St. Francis Dam

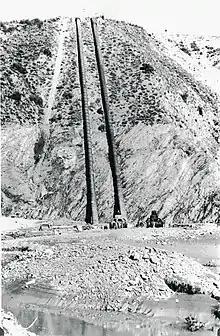
Power Plant 2 after dam collapse

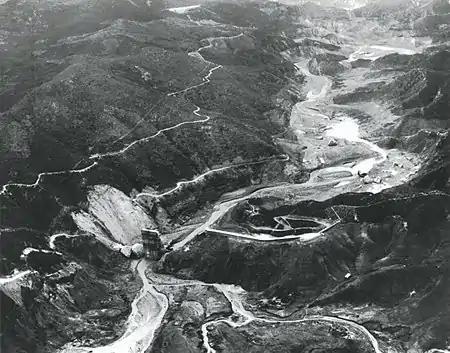
Looking downstream in San Francisquito canyon after dam collapse

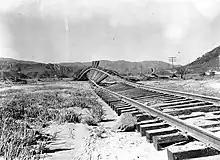
Gnarled railroad tracks of the Santa Paula Branch Line near Piru

Given the known height of the flood wave, and the fact that within seventy minutes or less after the collapse the reservoir was virtually empty, the failure must have been sudden and complete. Seconds after it began, little of the dam remained standing, other than the center section and wing wall. The main dam, from west of the center section to the wing wall abutment atop the hillside, broke into several large pieces and numerous smaller pieces. All of these were washed downstream as 12.4 billion gallons (47 million m³) of water began surging down San Francisquito Canyon. The largest piece, weighing approximately 10,000 tons (9,000 metric tons) was found about three-quarters of a mile (1.2 km) below the dam site.